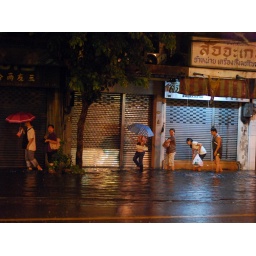
Raining cats and dogs in Chinatown